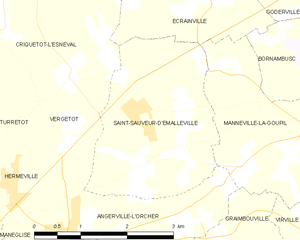
Carte des communes françaises Saint-Sauveur-d'Émalleville
Saint-Sauveur-d'Émalleville est une commune française située dans le département de la Seine-Maritime en région Normandie.